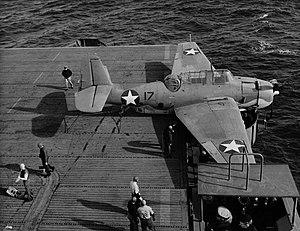
L'USS Card est un porte-avions d'escorte de classe Bogue construit pour la Marine américaine pendant la Seconde Guerre mondiale. Sa quille est posée le 27 octobre 1941 comme cargo de Type C-3. Acquis par la United States Maritime Commission pendant sa construction, il est converti en porte-avions d'escorte.